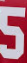
Number: 5